Wellington, Somerset

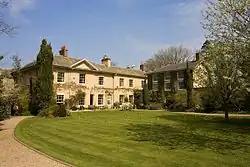
Tone Dale House

In a grant of between 899 and 909 Edward the Elder gave the land then known as "Weolingtun" to Bishop Asser, along with West Buckland and Bishops Lydeard. This was in exchange for the monastery of Plympton in Devon. The name may mean "the settlement in the temple clearing". By the time of the Domesday Book of 1086, the name had changed to "Walintone" and the estate was owned by Gisa, Bishop of Wells. The parish of Wellington was part of the Kilmersdon Hundred,